Amazing Alex

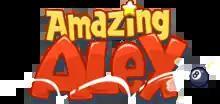

Amazing Alex was a physics-based puzzle game created by Rovio Entertainment, developer of the popular video game "Angry Birds".